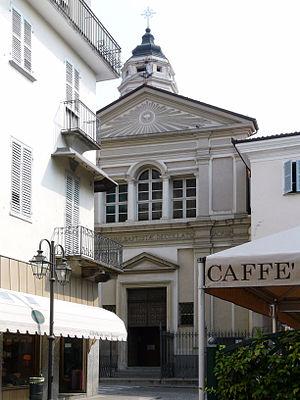
Bra est une ville italienne d'environ 29 700 habitants, située dans la province de Coni, dans la région du Piémont, dans le nord-ouest de l'Italie.